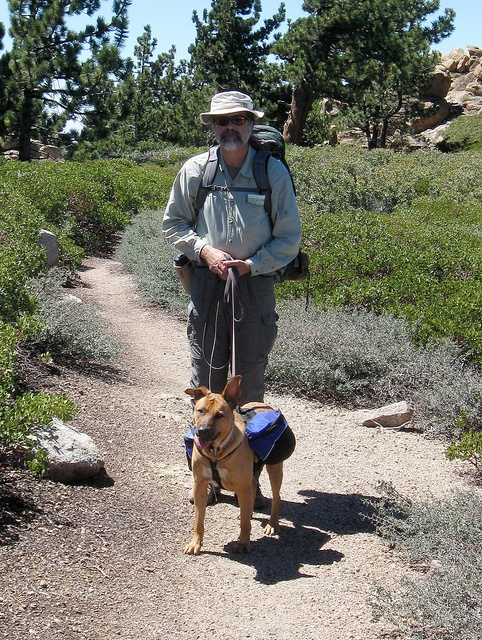
a man with a beard and a brown and white dog on a leash
A man and his dog on a hike - both wearing backpacks
A man and a dog standing on a dirt path in the woods.
a man carrying a back pack walking a dog carrying a back pack
A man with a backpack holding a dog on a leash.